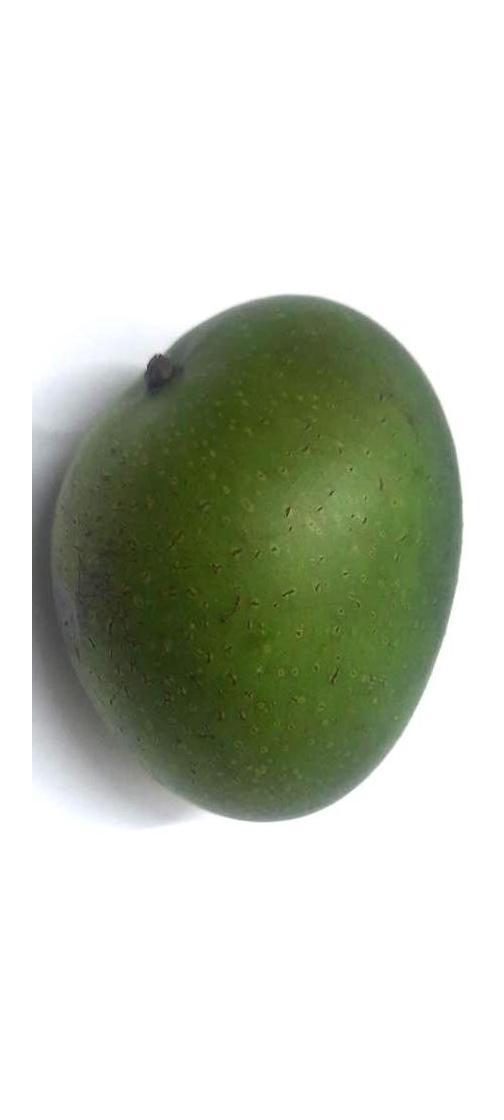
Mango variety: Ashshina Zhinuk